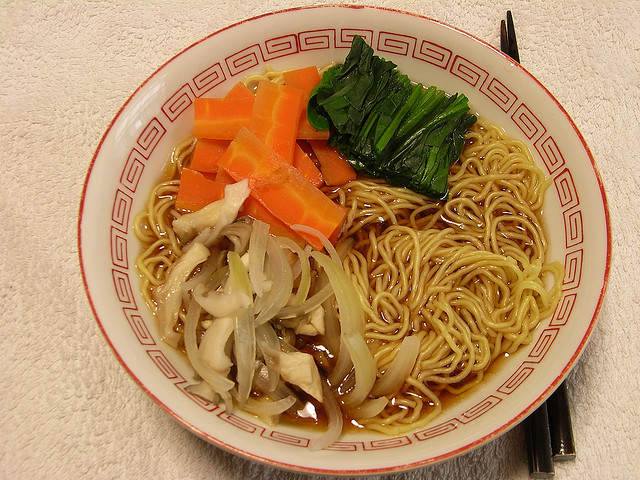
user: Given an image and a question. Answer the question in a short answer. Question: What food is this? Short Answer:
assistant: ramen